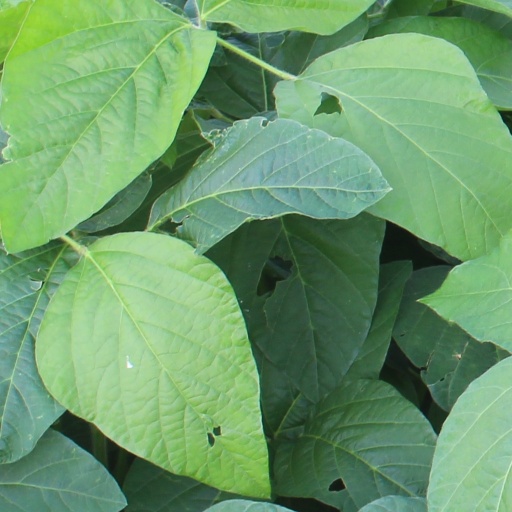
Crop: soybean